Onager

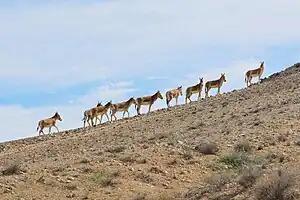
Onagers at Wadi Lotz, Negev Mountains, Israel

The Mongolian wild ass lives in deserts, mountains, and grasslands of Mongolia and Inner Mongolian region of northern China. A few live in northern Xinjiang region of northwestern China, most of which live mainly in Kalamaili Nature Reserve. It is the most common subspecies, but its populations have drastically decreased to a few thousand due to years of poaching and habitat loss in East Asia. The Gobi Desert is the onager's main stronghold. It is regionally extinct in eastern Kazakhstan, southern Siberia, and the Manchurian region of China.